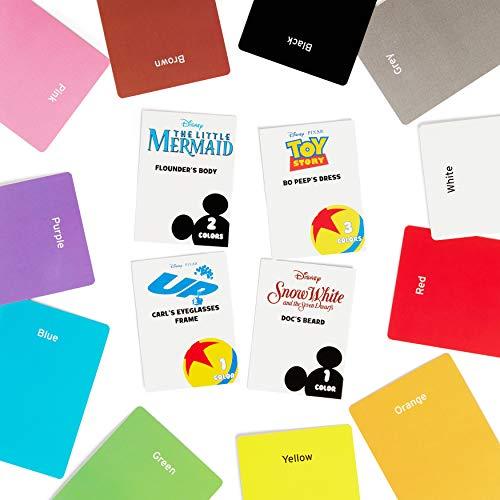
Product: Disney Colorbrain, The Ultimate Board Game for Families who Love Disney
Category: Toys & Games | Games & Accessories
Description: A rainbow in your hands: in this Disney board game, all the questions can be answered with one or more of the 11 color cards in your hand.
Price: $10.99
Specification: ProductDimensions:5x8.2x5inches|ItemWeight:1.4pounds|ShippingWeight:1.4pounds(Viewshippingratesandpolicies)|ASIN:B07HFRSHHS|Itemmodelnumber:6051269|Manufacturerrecommendedage:4-15years